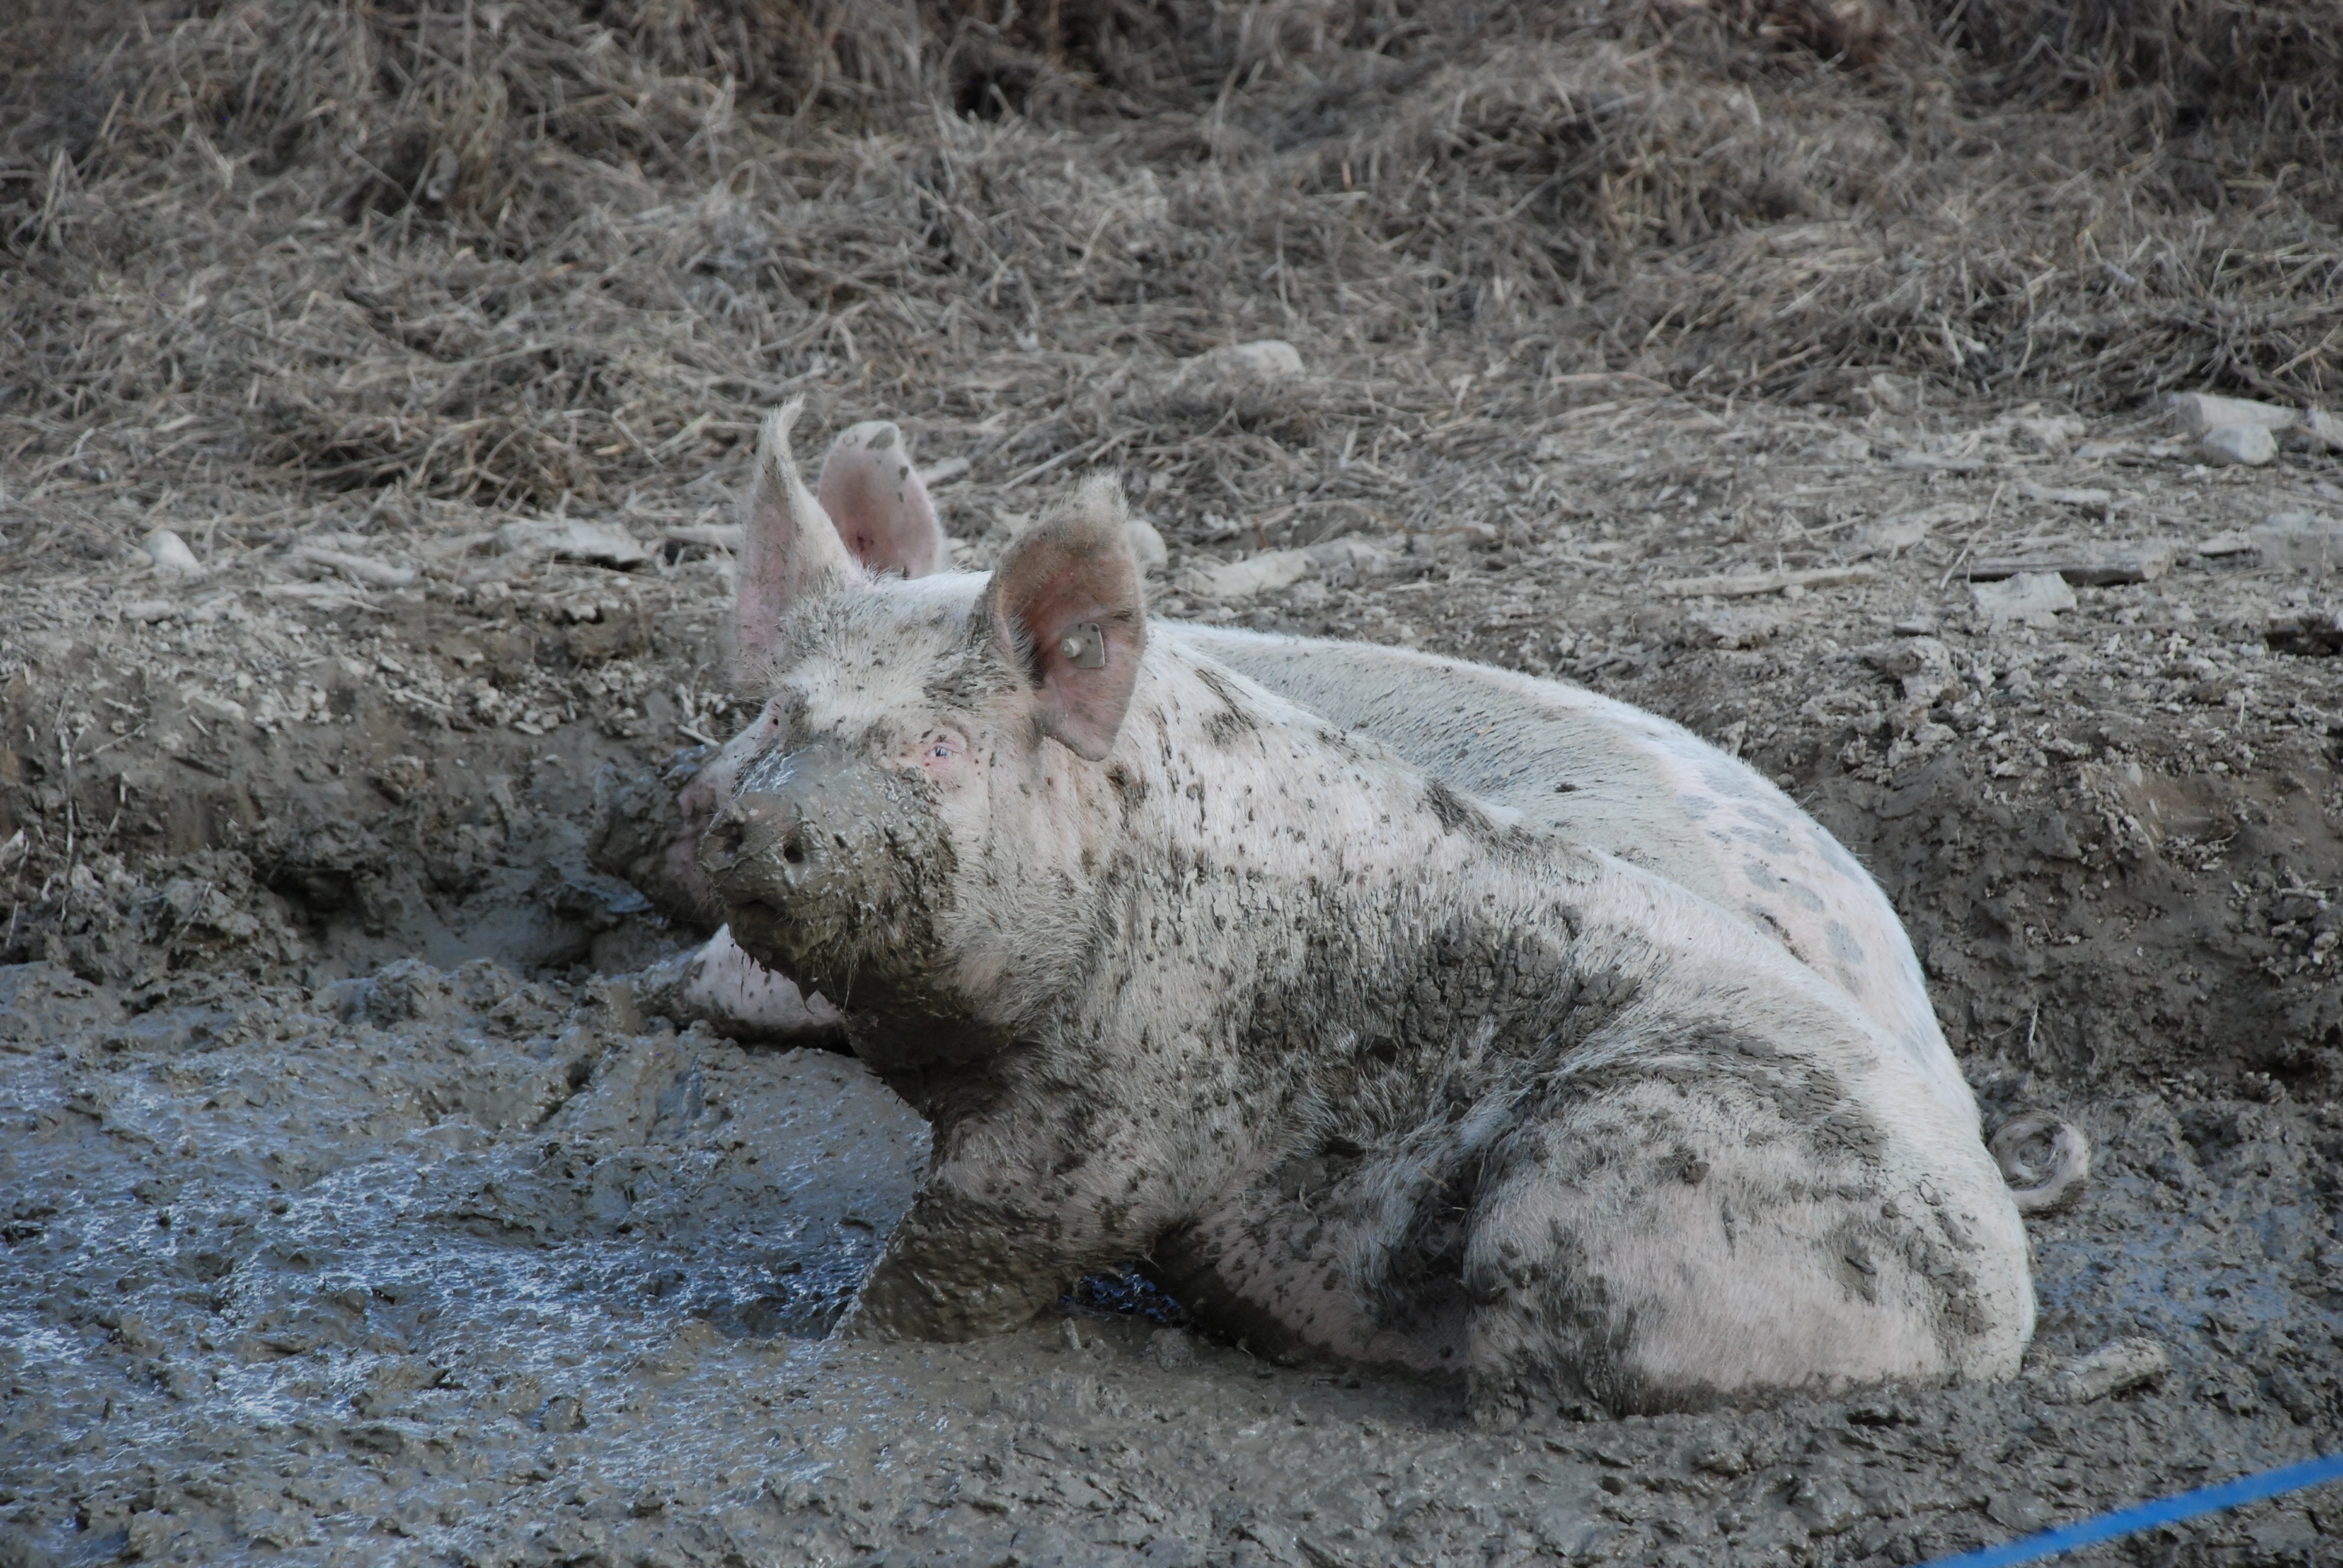
nature, farm, wildlife, livestock, mammal, dirty, agriculture, fauna, sow, happy, animals, pigs, vertebrate, pig, paarhufer, domestic pig, wallow, pig like mammal